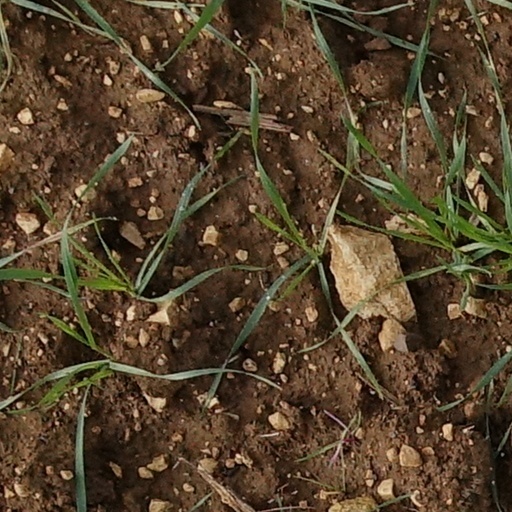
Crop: wheat